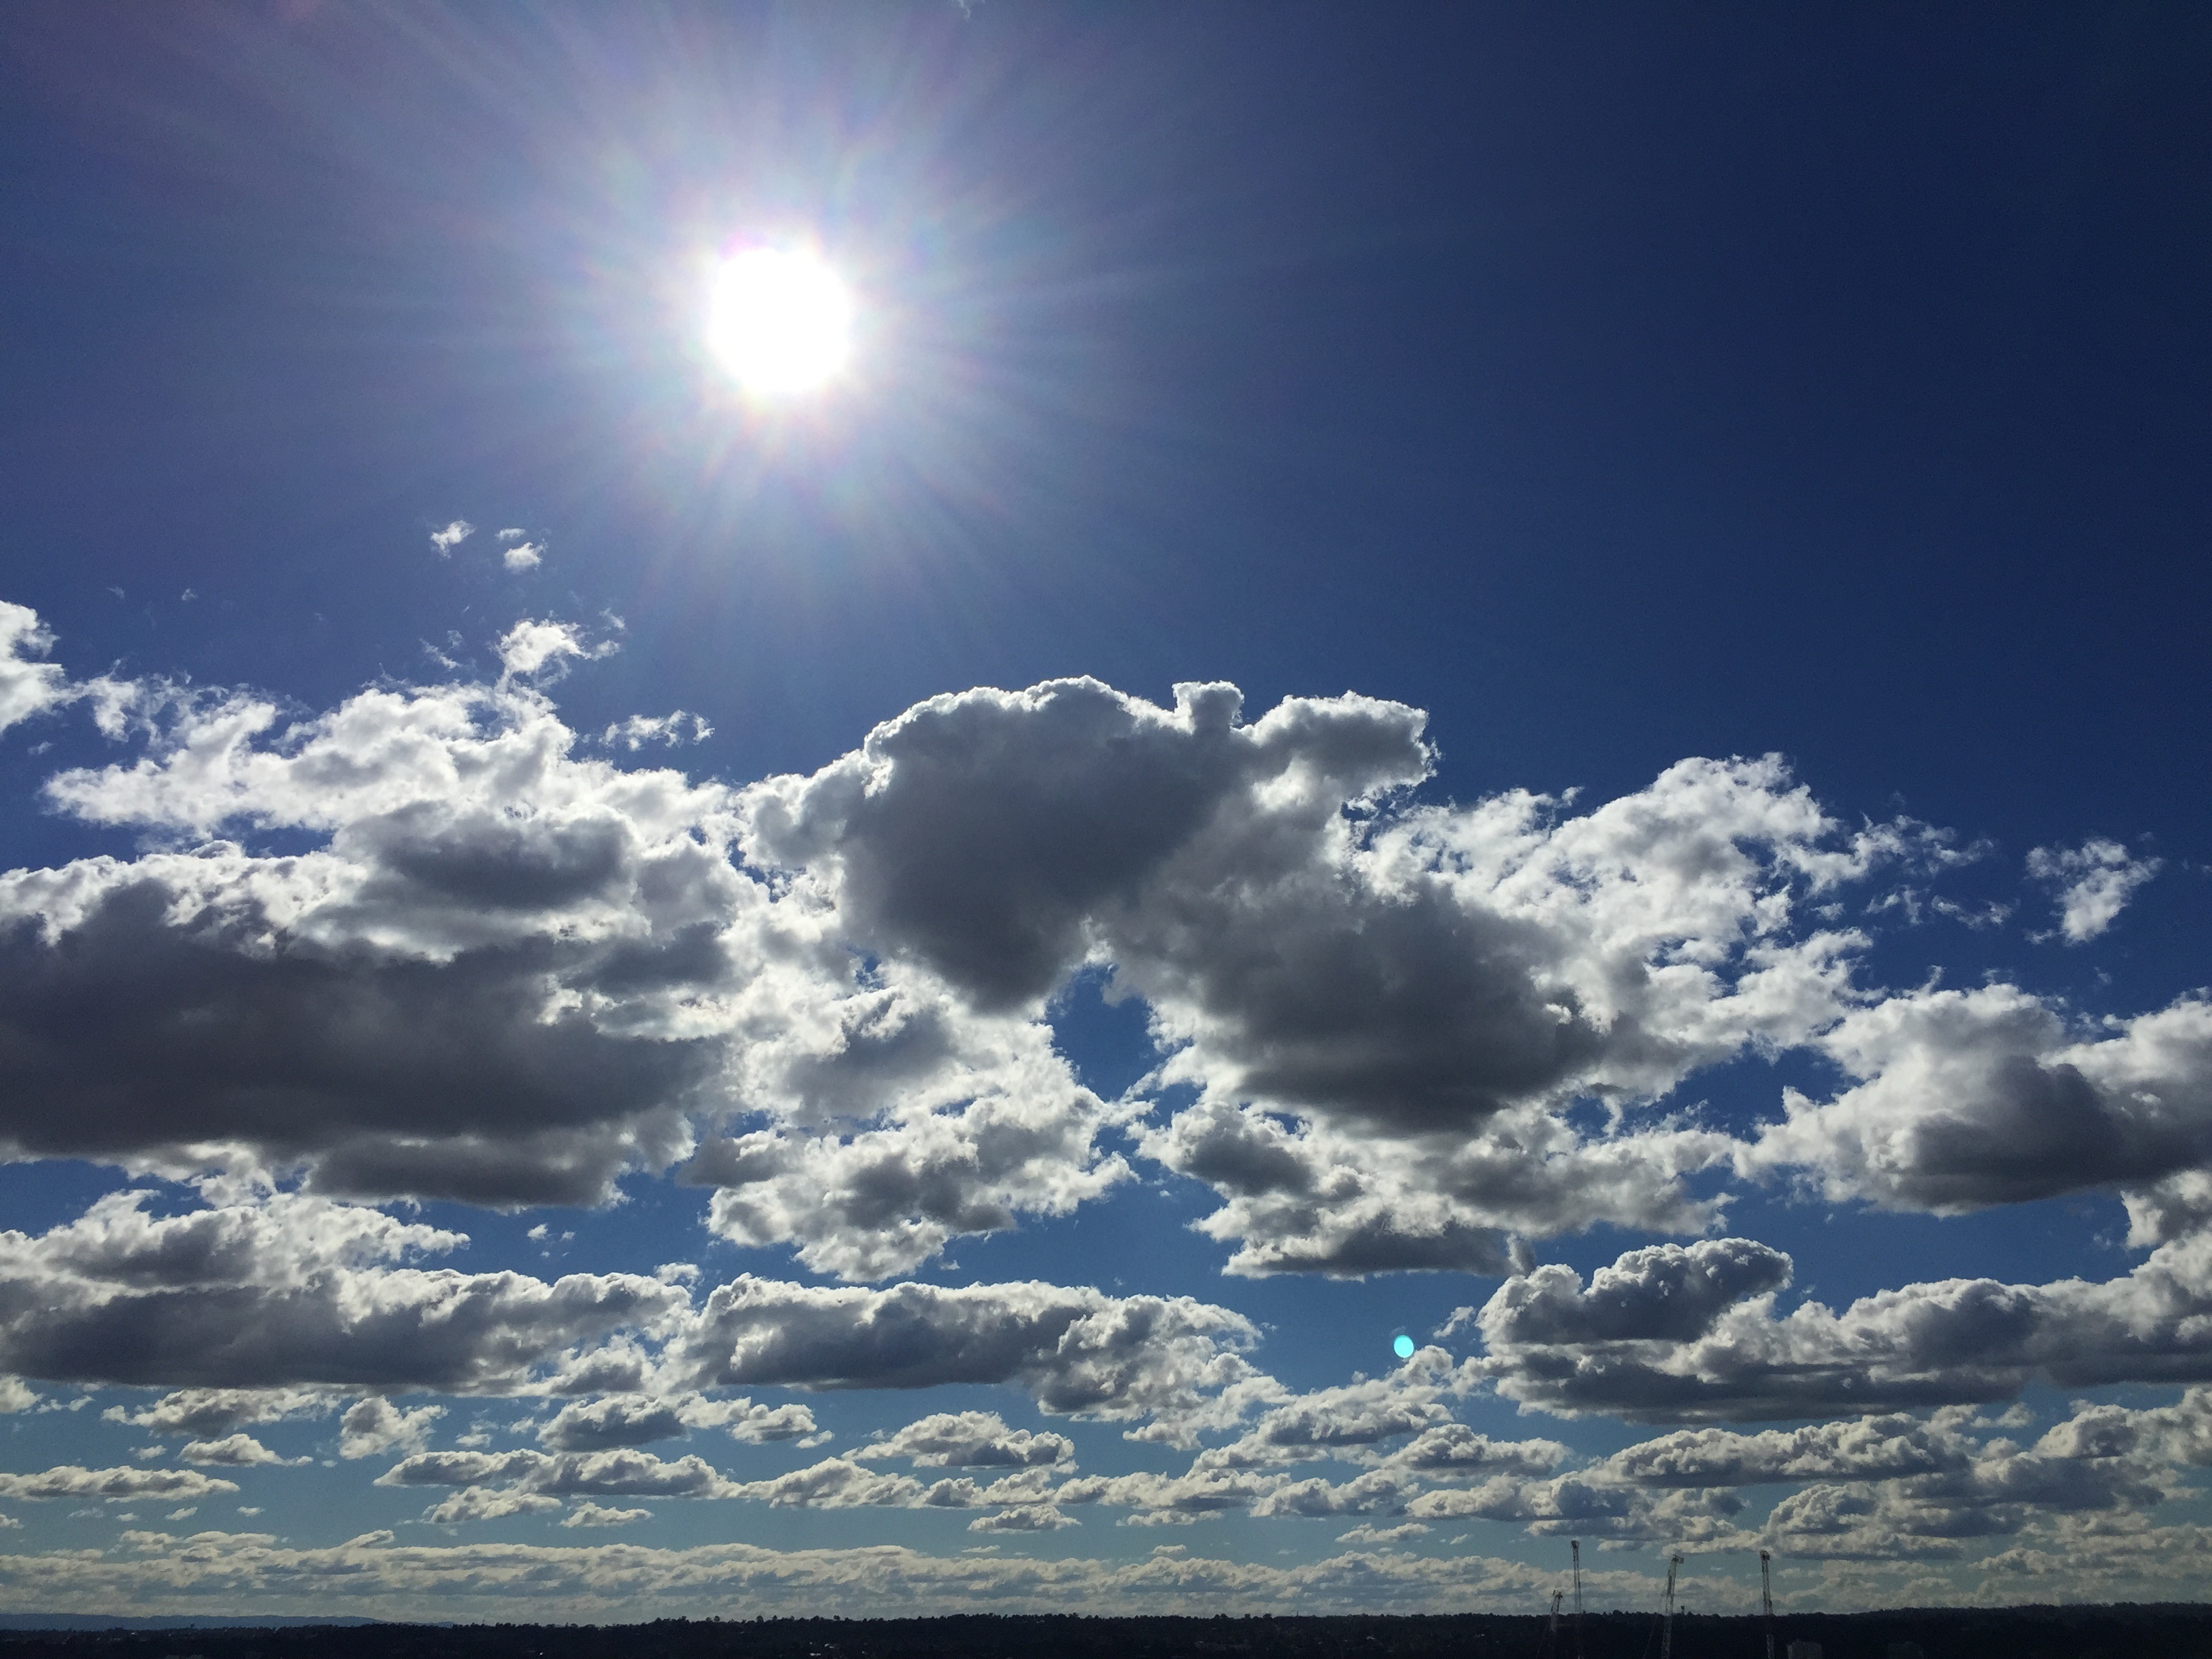
horizon, cloud, sky, sun, sunlight, atmosphere, dusk, daytime, cumulus, afterglow, astronomical object, meteorological phenomenon, atmosphere of earth